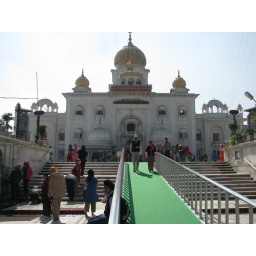
I had to remove my shoes and wear a scarf over my head to view this Sikh house of worship.